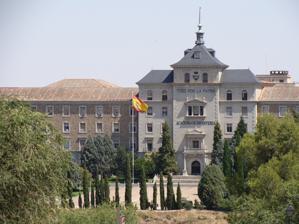
Building: Toledo Infantry Academy
Country: Spain
Year built: 1948
Military training center of the Spanish Army in Toledo Facade of the Toledo Infantry Academy The Infantry Academy ( ACINF ) is a military training center of the Spanish Army located in the city of Toledo . The center is responsible for providing basic training, specialization and training for officers and non-commissioned officers of the infantry branch of the Spanish Army. Lying at the opposite bank of the Tagus than the main urban core, it is connected to the Santa Bárbara residential area through the Cuesta de San Servando. History Main facade of the Toledo Infantry Academy. The academy was created with the name of "Infantry College in Toledo" in 1850. On October 17, 1875, after having been temporarily transferred to Madrid , the academy was relocated in the Alcázar of Toledo . It was closed in 1882 to be absorbed by the newly created General Military Academy, but was re-established as the Academy of Infantry in 1893 when the General Military Academy was dissolved. As the result of a siege , the Alcázar was reduced to a ruin during the Spanish Civil War . After the war the Infantry Academy was provisionally installed in Zaragoza , at the building of the Military General Academy , and in Guadalajara , San Diego de Alcalá Foundation headquarters. During 1948 - 1949, the academy returned to Toledo, to a new building, which was the work of the military engineers Lieutenant Colonel Manuel Carrasco Cadenas, Lieutenant Colonel Arturo Ureña Escario, and Lieutenant Colonel Julio Hernández García. The building, constructed in Neo-Renaissance and Neo-Herrerian style, harmonizes well with the Alcázar, located on the opposite side of the River Tagus . References